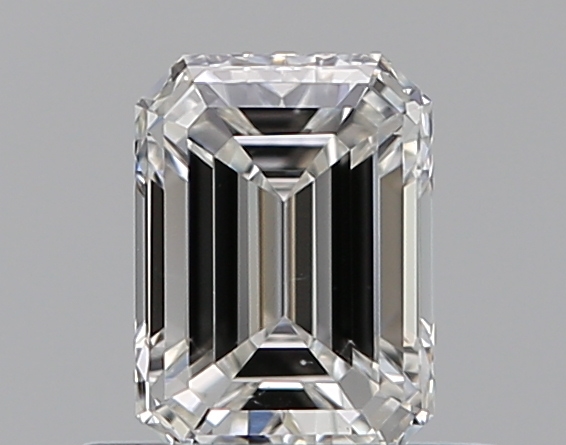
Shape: emerald
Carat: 0.51
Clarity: VS2
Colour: F
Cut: EX
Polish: EX
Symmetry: VG
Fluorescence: N
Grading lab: GIA
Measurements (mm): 5.37 x 3.92 x 2.64